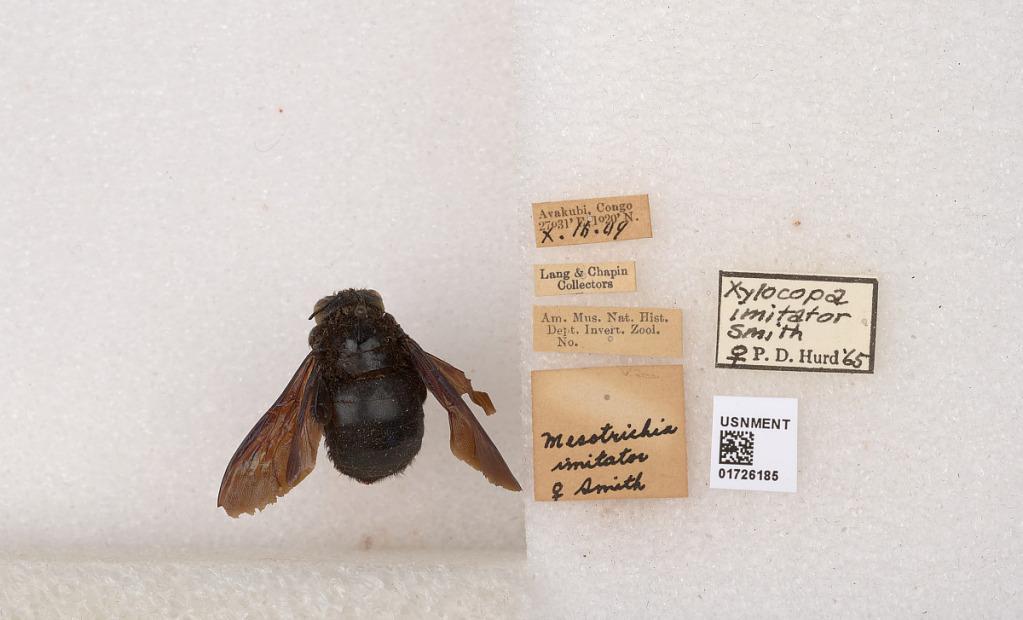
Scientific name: Xylocopa (Koptortosoma) imitator Smith
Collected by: Lang & Chapin
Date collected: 1949-10-16
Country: Democratic Republic if Congo
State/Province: Tshopo
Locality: Avakubi
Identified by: Hurd, P. D.